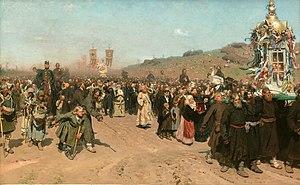
Les Ambulants ou Itinérants est le terme donné au mouvement réaliste apparu en Russie en 1863 et qui exista jusqu'aux années 1890, en réaction contre l'enseignement, les sujets et les méthodes de l'Académie russe des beaux-arts de Saint-Pétersbourg. C'est le premier groupement de peintres réalistes russes de la seconde moitié du XIXᵉ et du début du XXᵉ siècle. Il organisa encore des expositions jusqu'en 1923.
Koursk est une ville de Russie et la capitale administrative de l'oblast de Koursk, près de la frontière ukrainienne. Sa population s'élevait à 443 212 habitants en 2016.
Procession religieuse dans la province de Koursk est un tableau peint par Ilia Répine entre 1880 et 1883. Il est conservé à la galerie Tretiakov à Moscou.